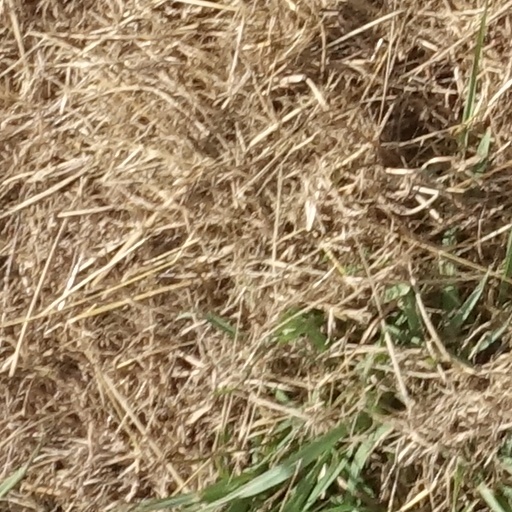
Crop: sorghum